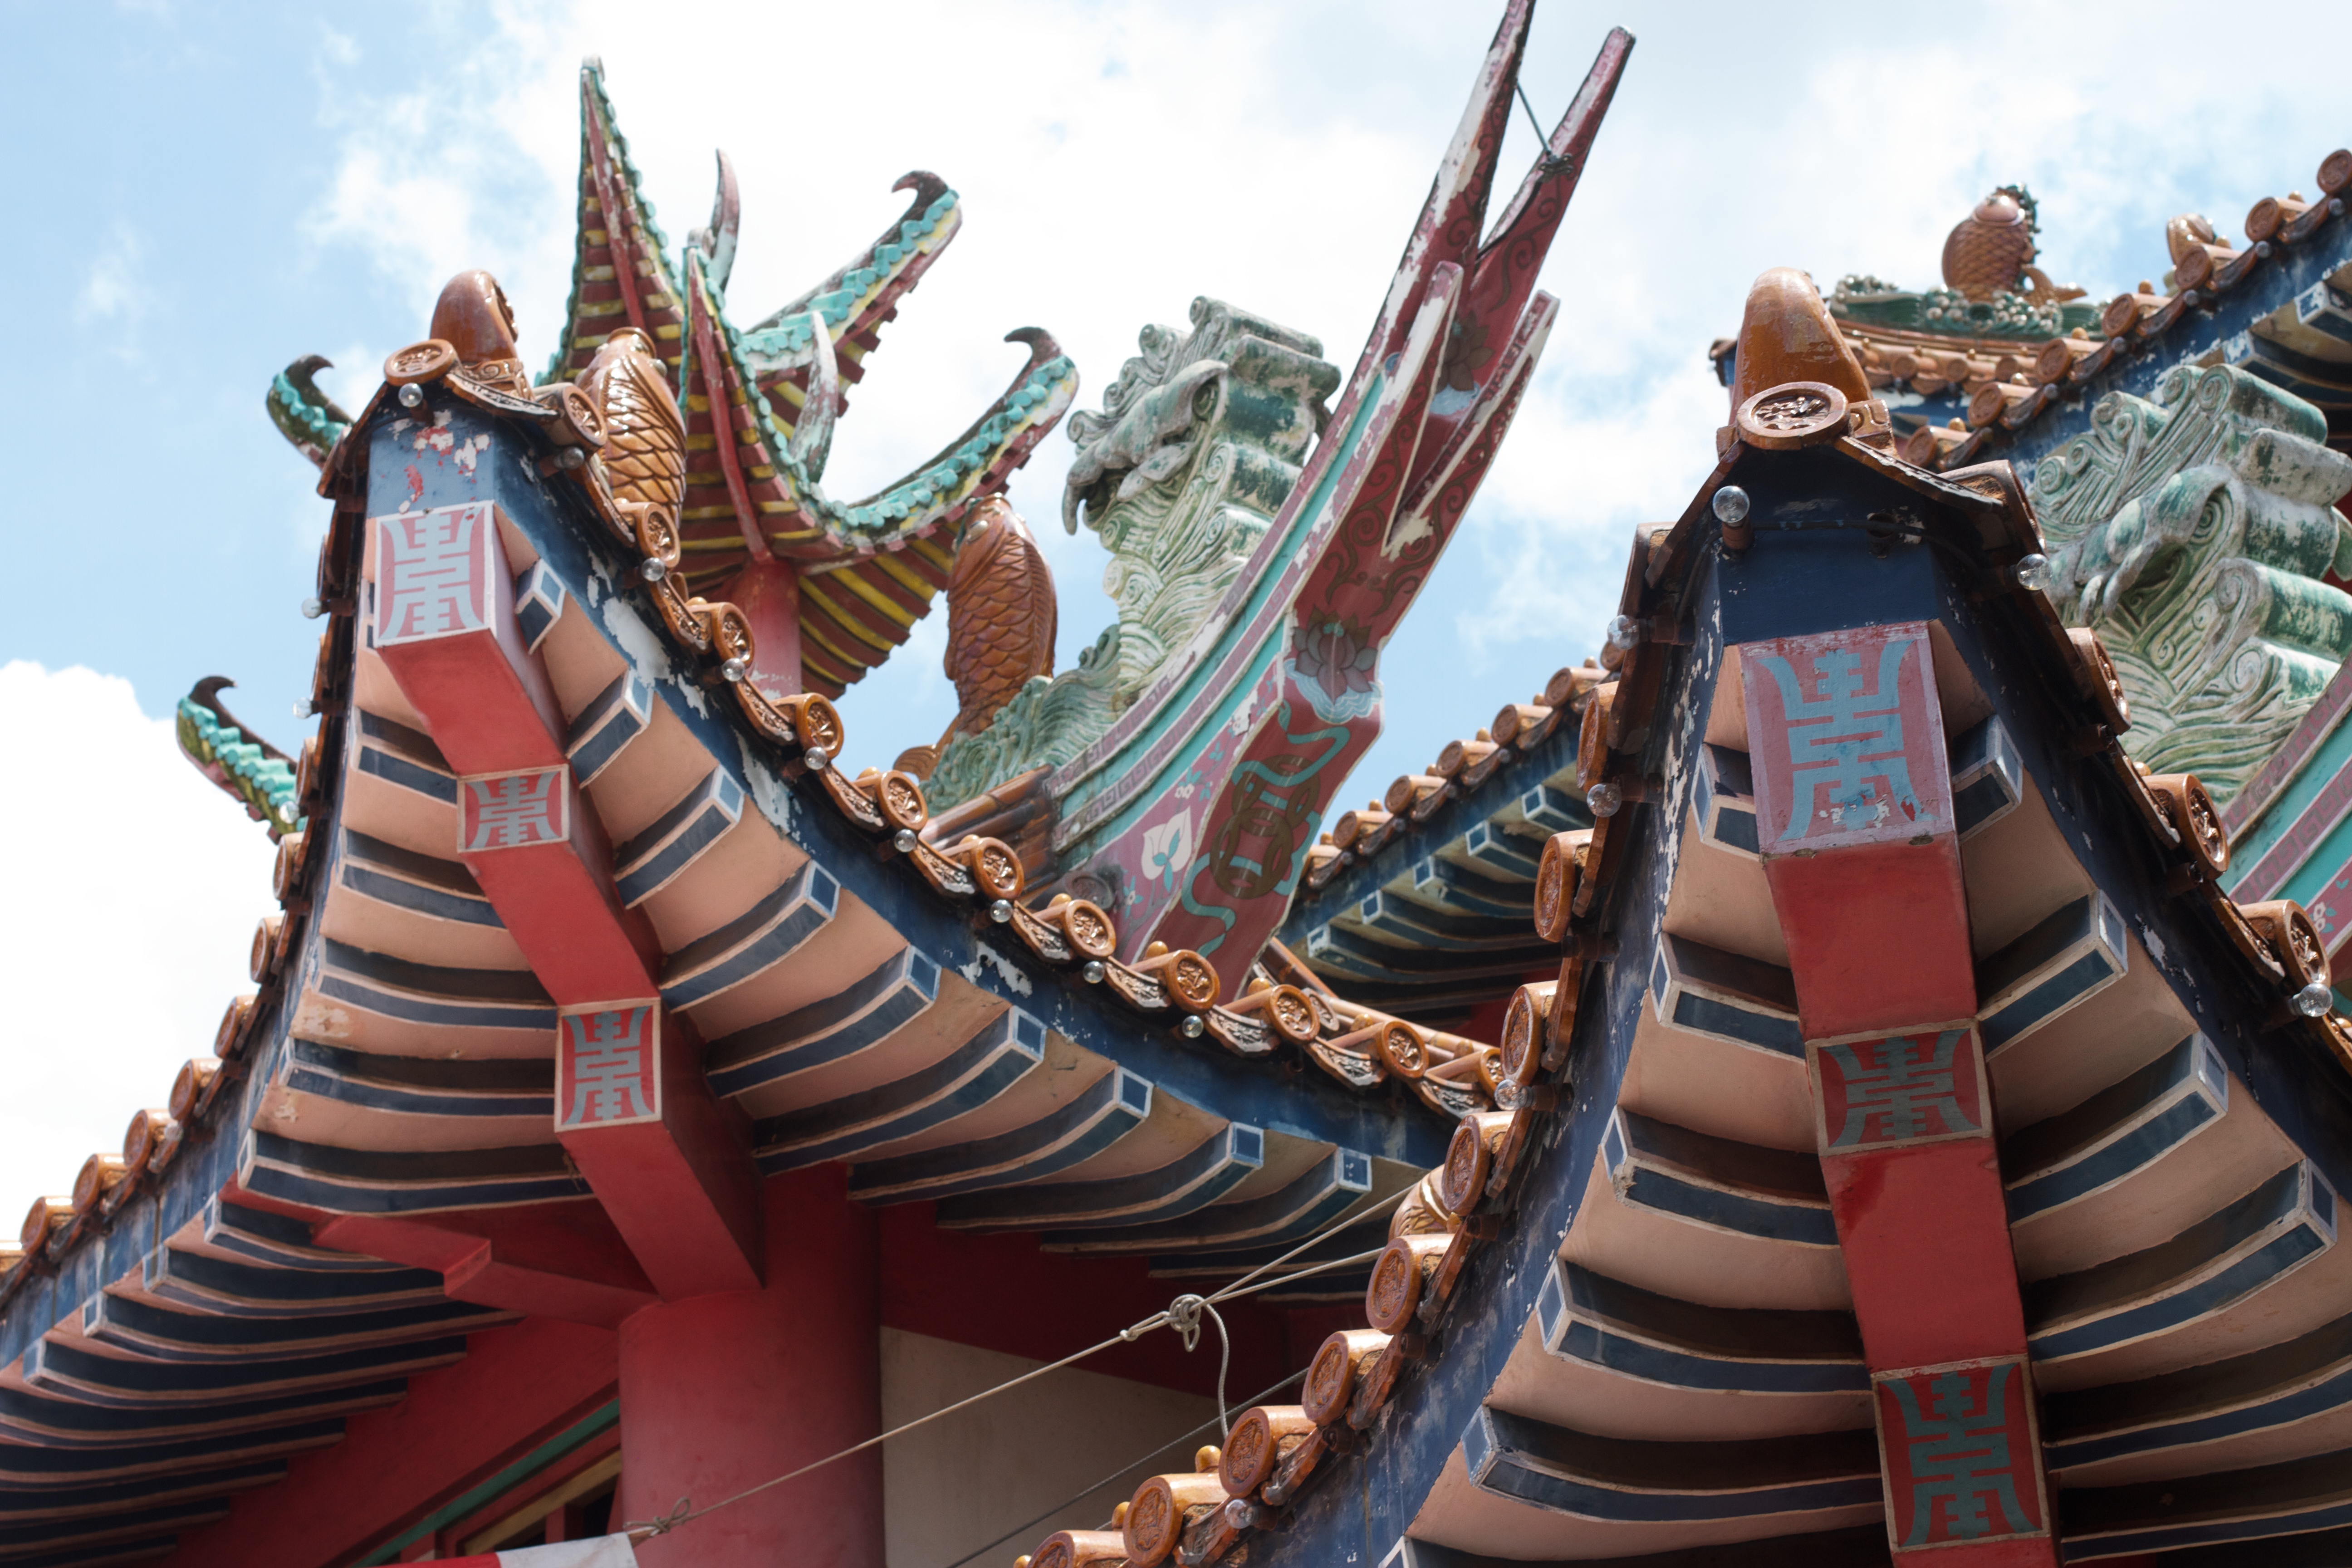
amusement park, hindu temple, vehicle, temple, outdoor recreation, park, amusement ride, recreation, wat, galleon, festival